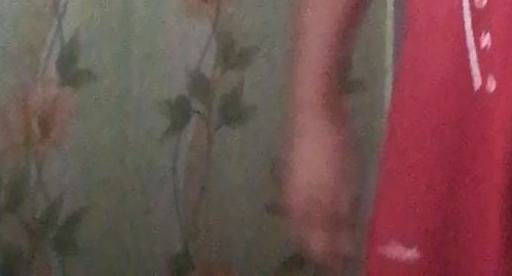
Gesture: no_gesture